Philip Bell (colonial administrator)

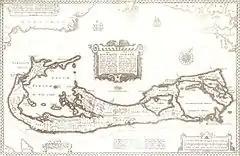
Somers Isles, now called Bermuda

The Somers Isles Company owned the islands, and arranged for settlement by Englishmen who planted tobacco.